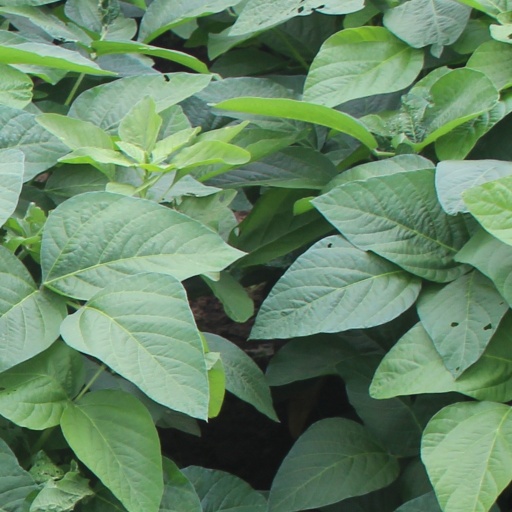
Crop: soybean